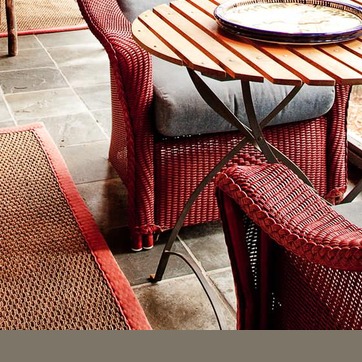
Material: other